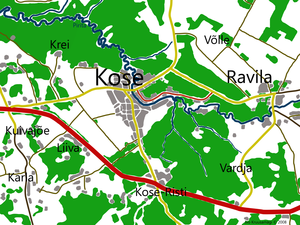
Kose est un petit bourg d'Estonie de la région d'Harju. C'est le centre administratif de la commune de Kose. Sa population était de 2 156 habitants au 1ᵉʳ mars 2006.